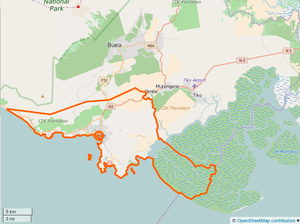
Communauté urbaine de Limbé au Cameroun, OSM.
Limbé, jadis Victoria de 1857 à 1982, est une ville côtière, chef-lieu du département du Fako dans la région du Sud-Ouest du Cameroun. Fondée en 1857 sur le flanc sud du mont Cameroun, elle est une station balnéaire très prisée.